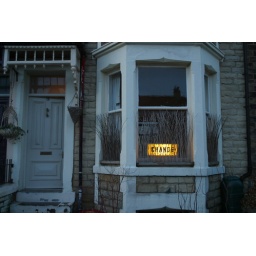
Light box in my front window - the start of illuminations 2009